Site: brandenburg
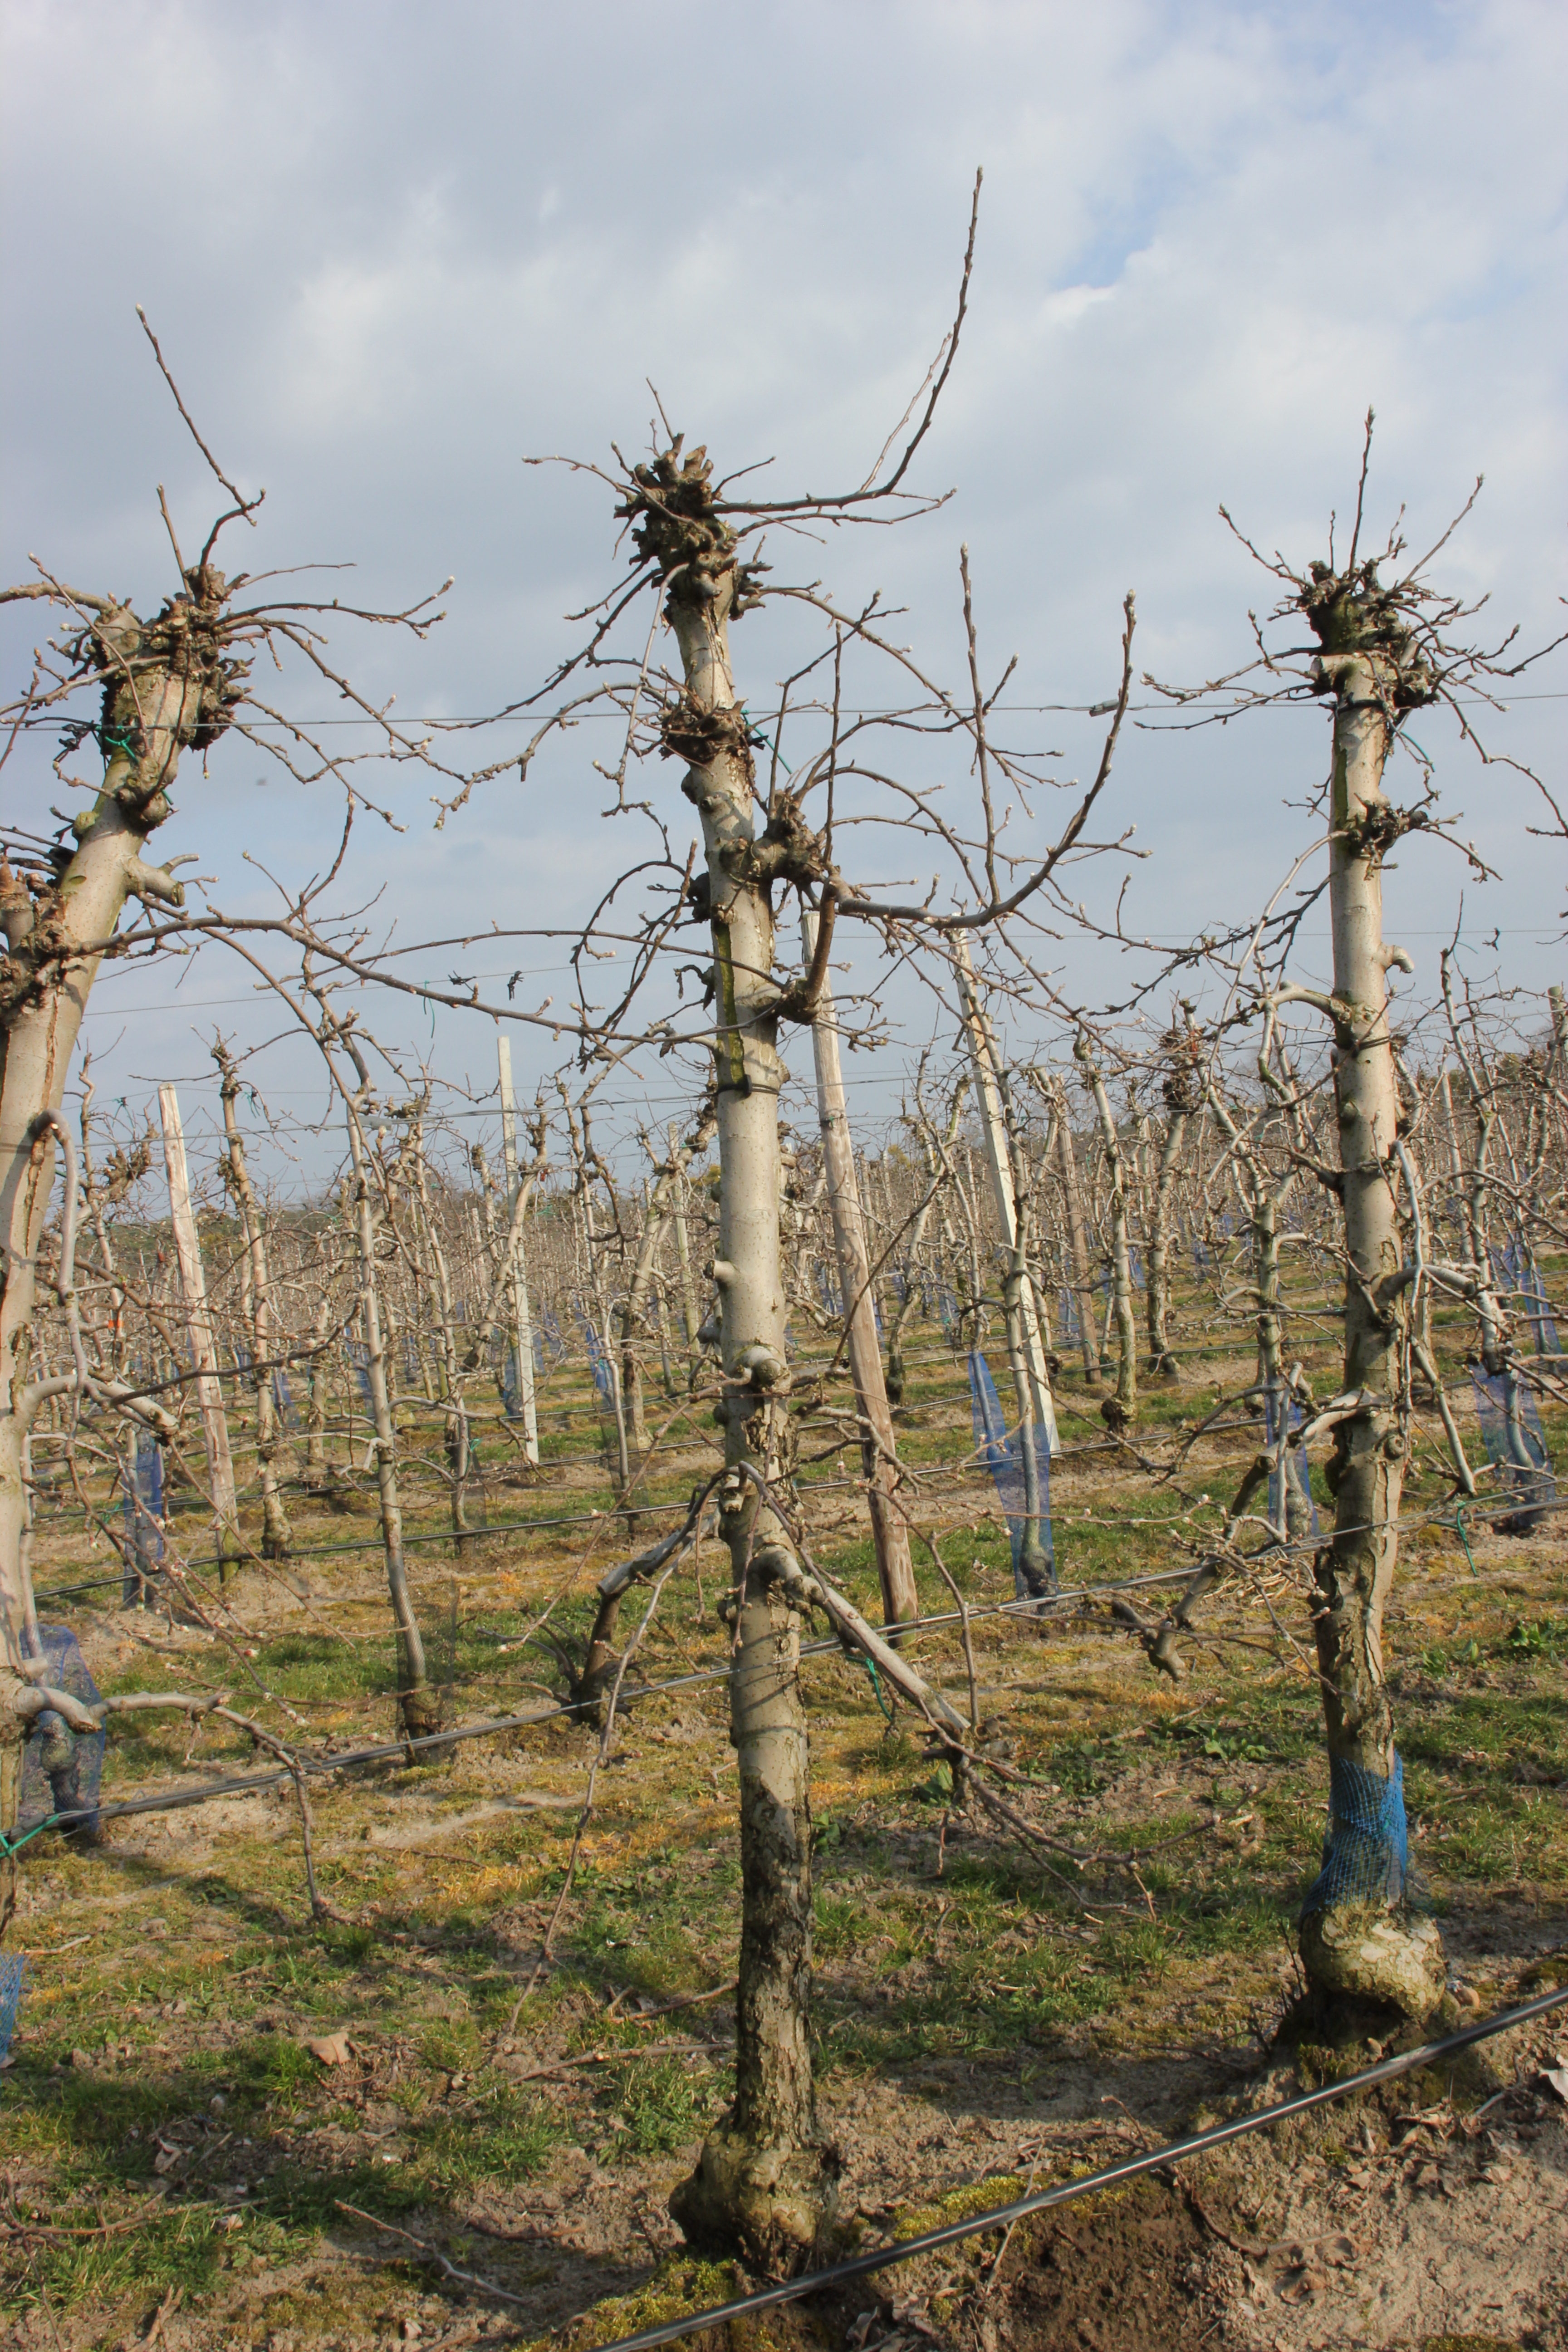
Growth stage (BBCH 03): Bud development